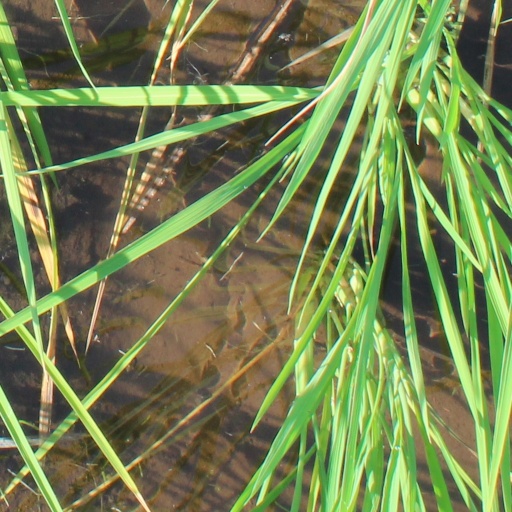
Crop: rice